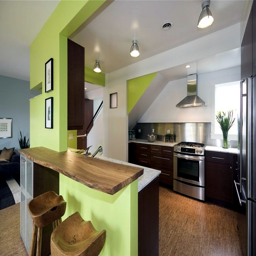
ideas for your floors the many advantages of the material